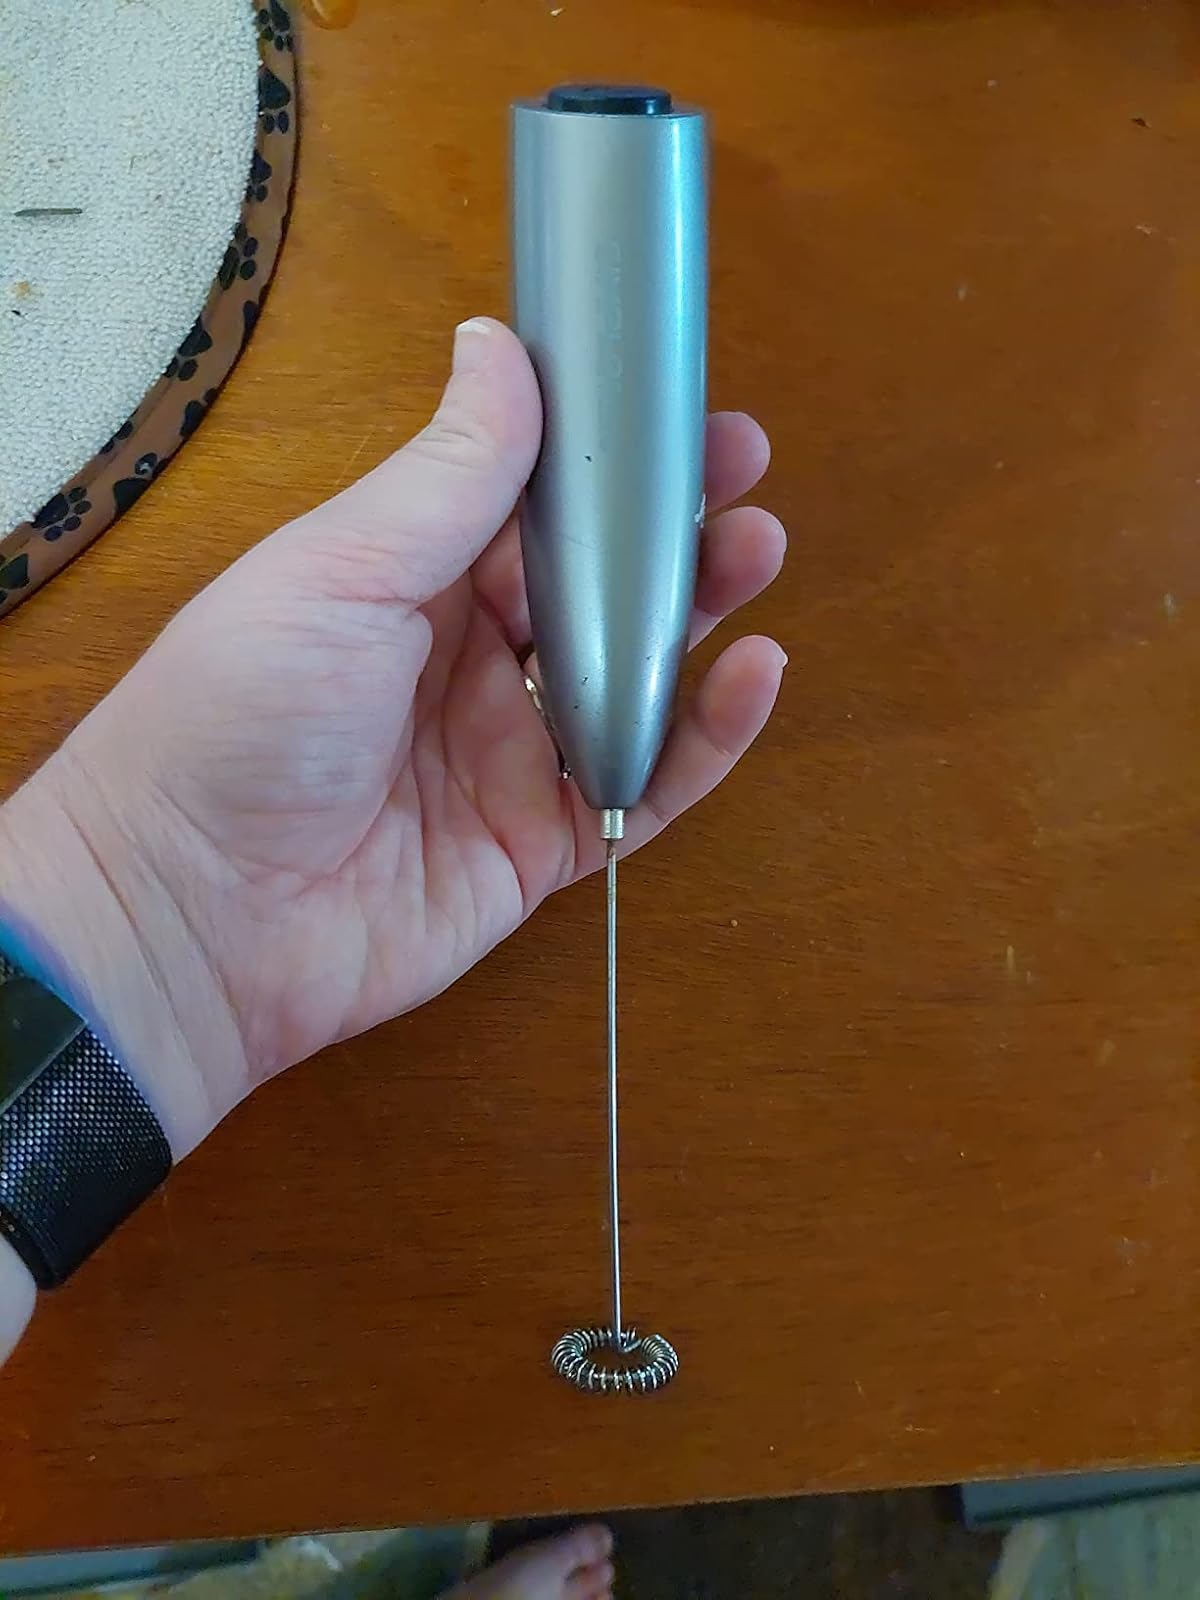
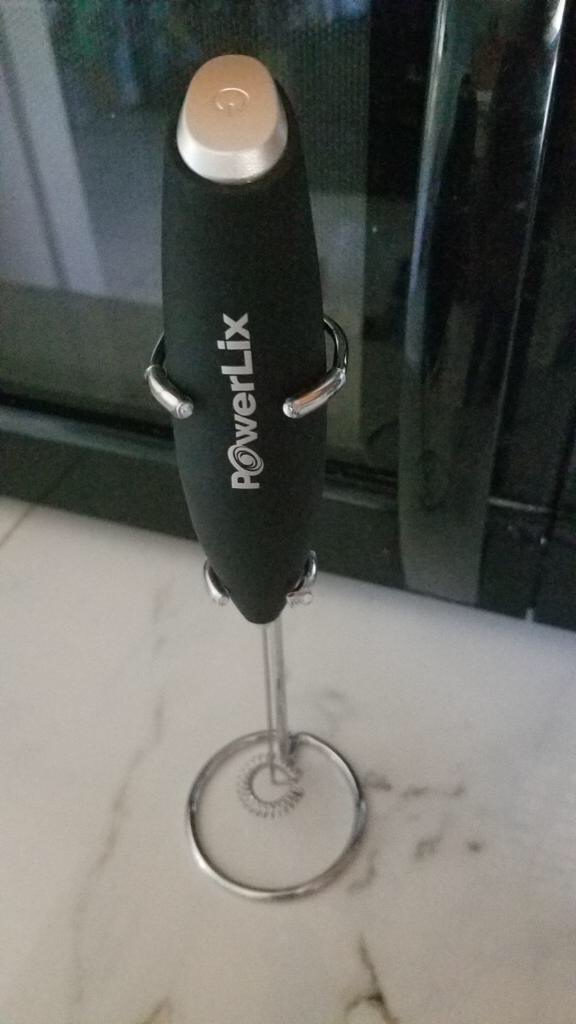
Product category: items_mixer
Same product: no